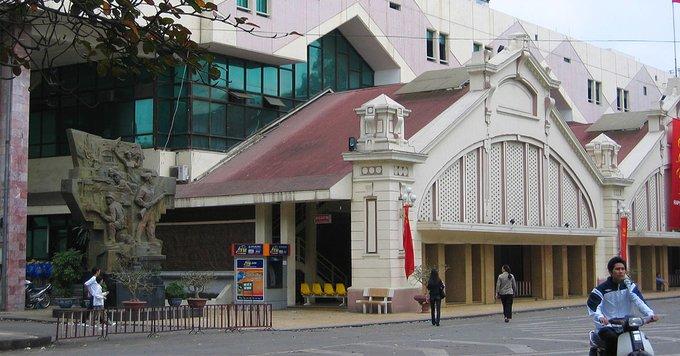
có một vài người đang di chuyển ở phía trước của toà nhà